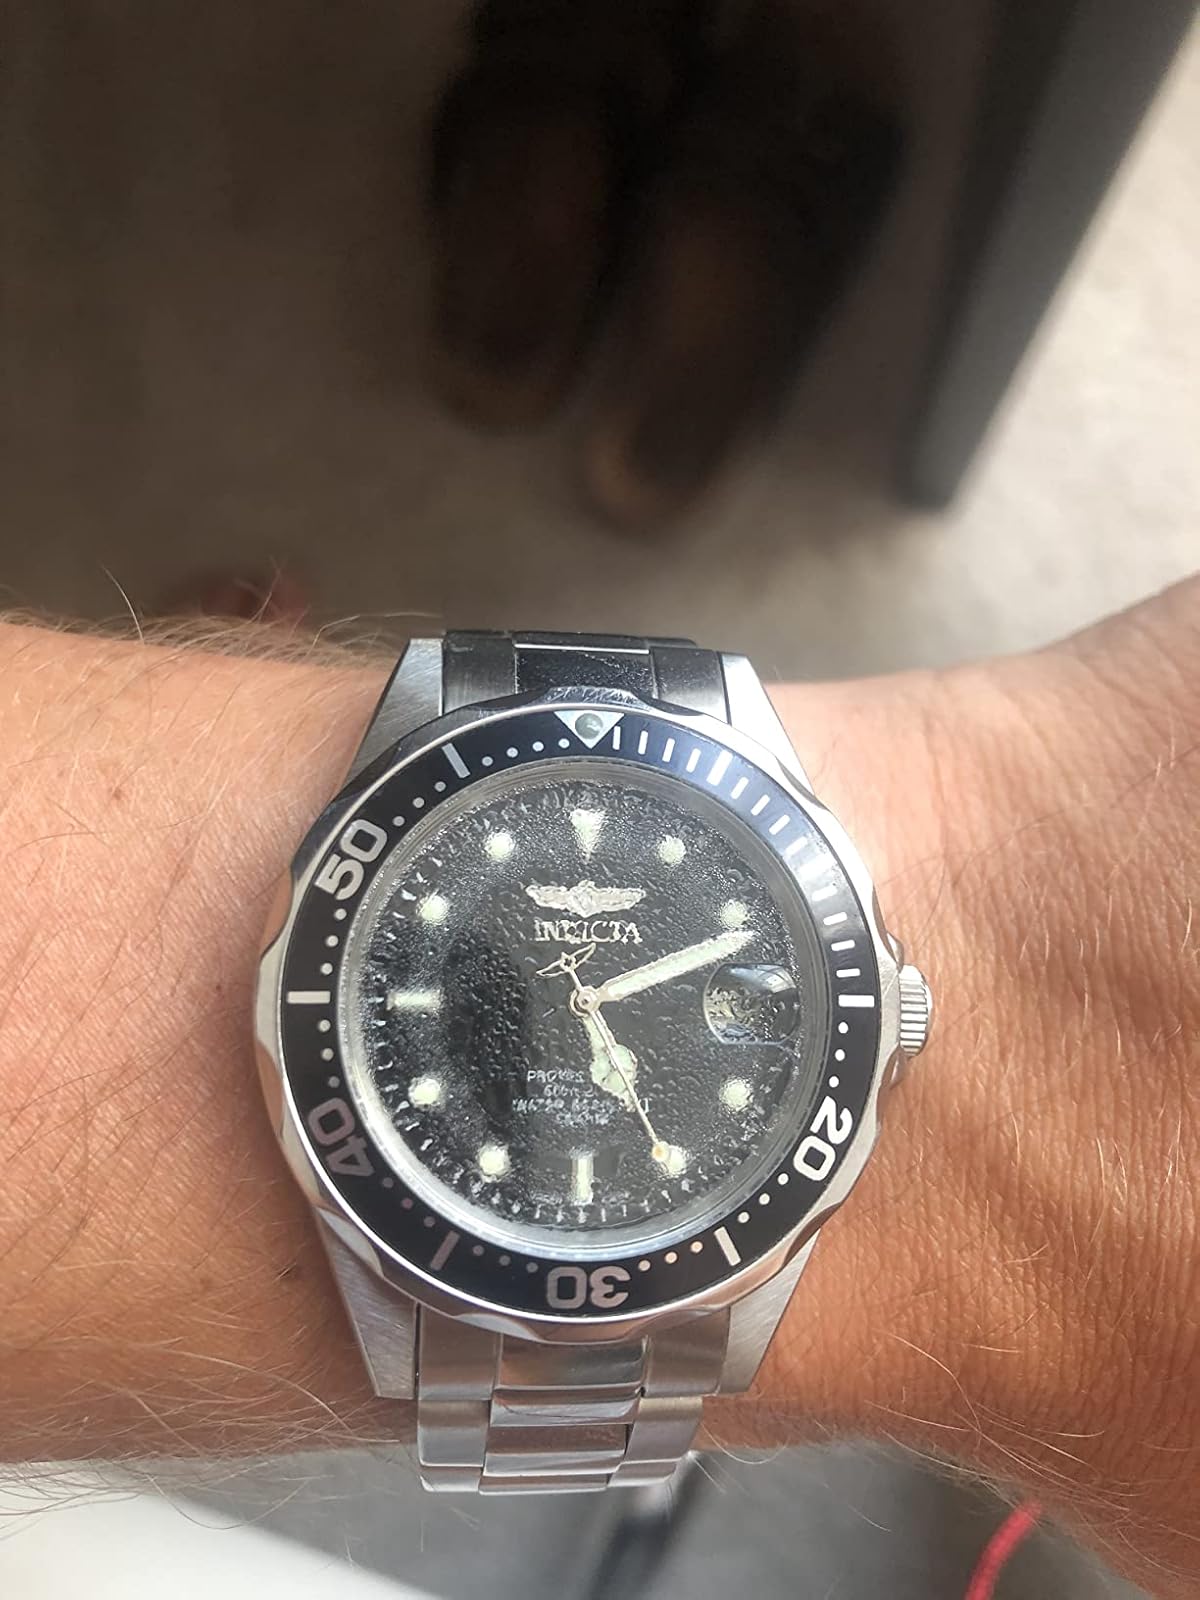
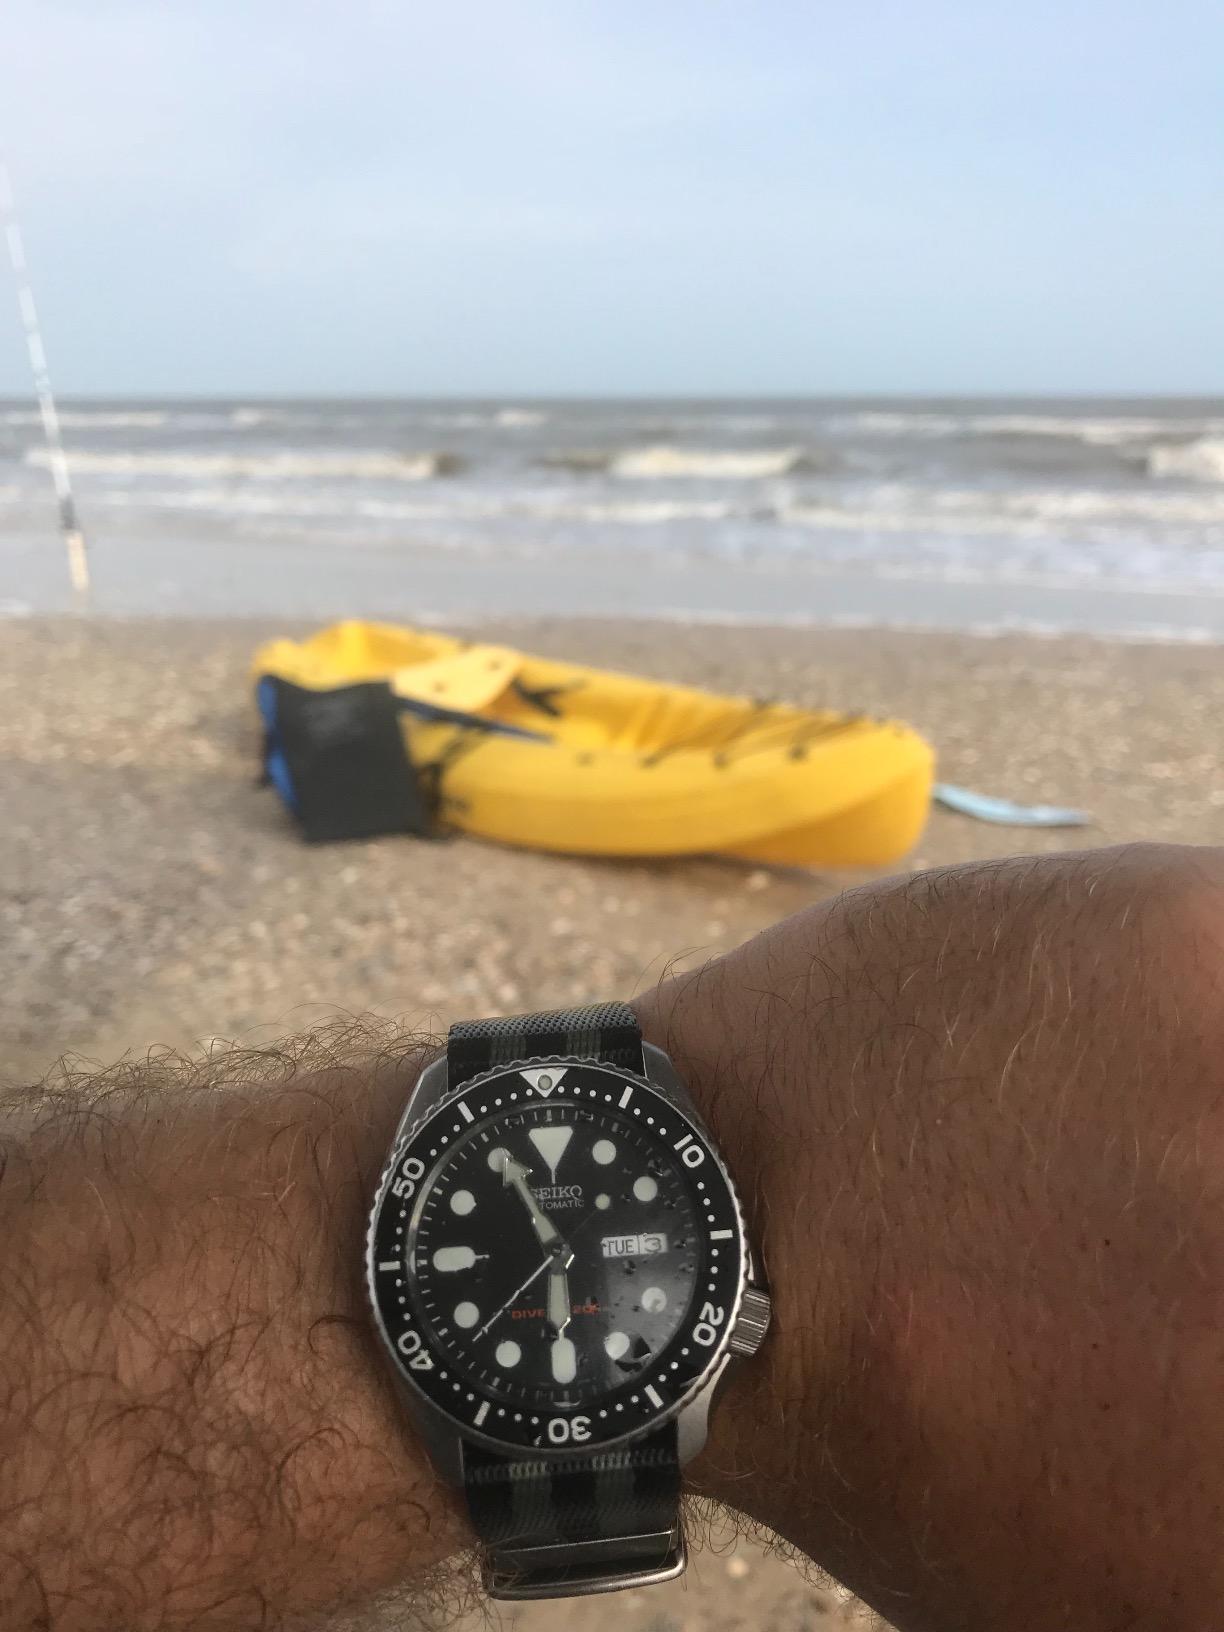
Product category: accessories_watch
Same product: no